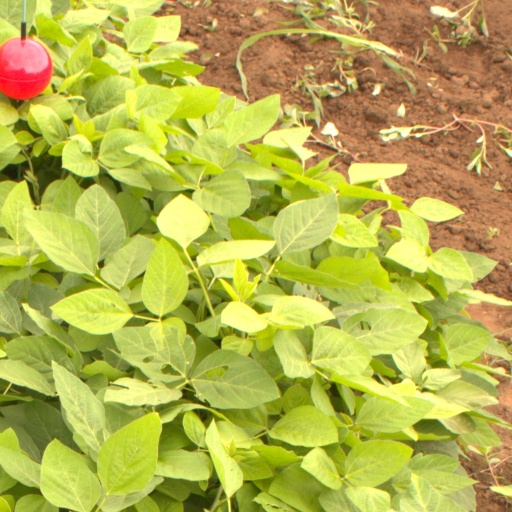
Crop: soybean